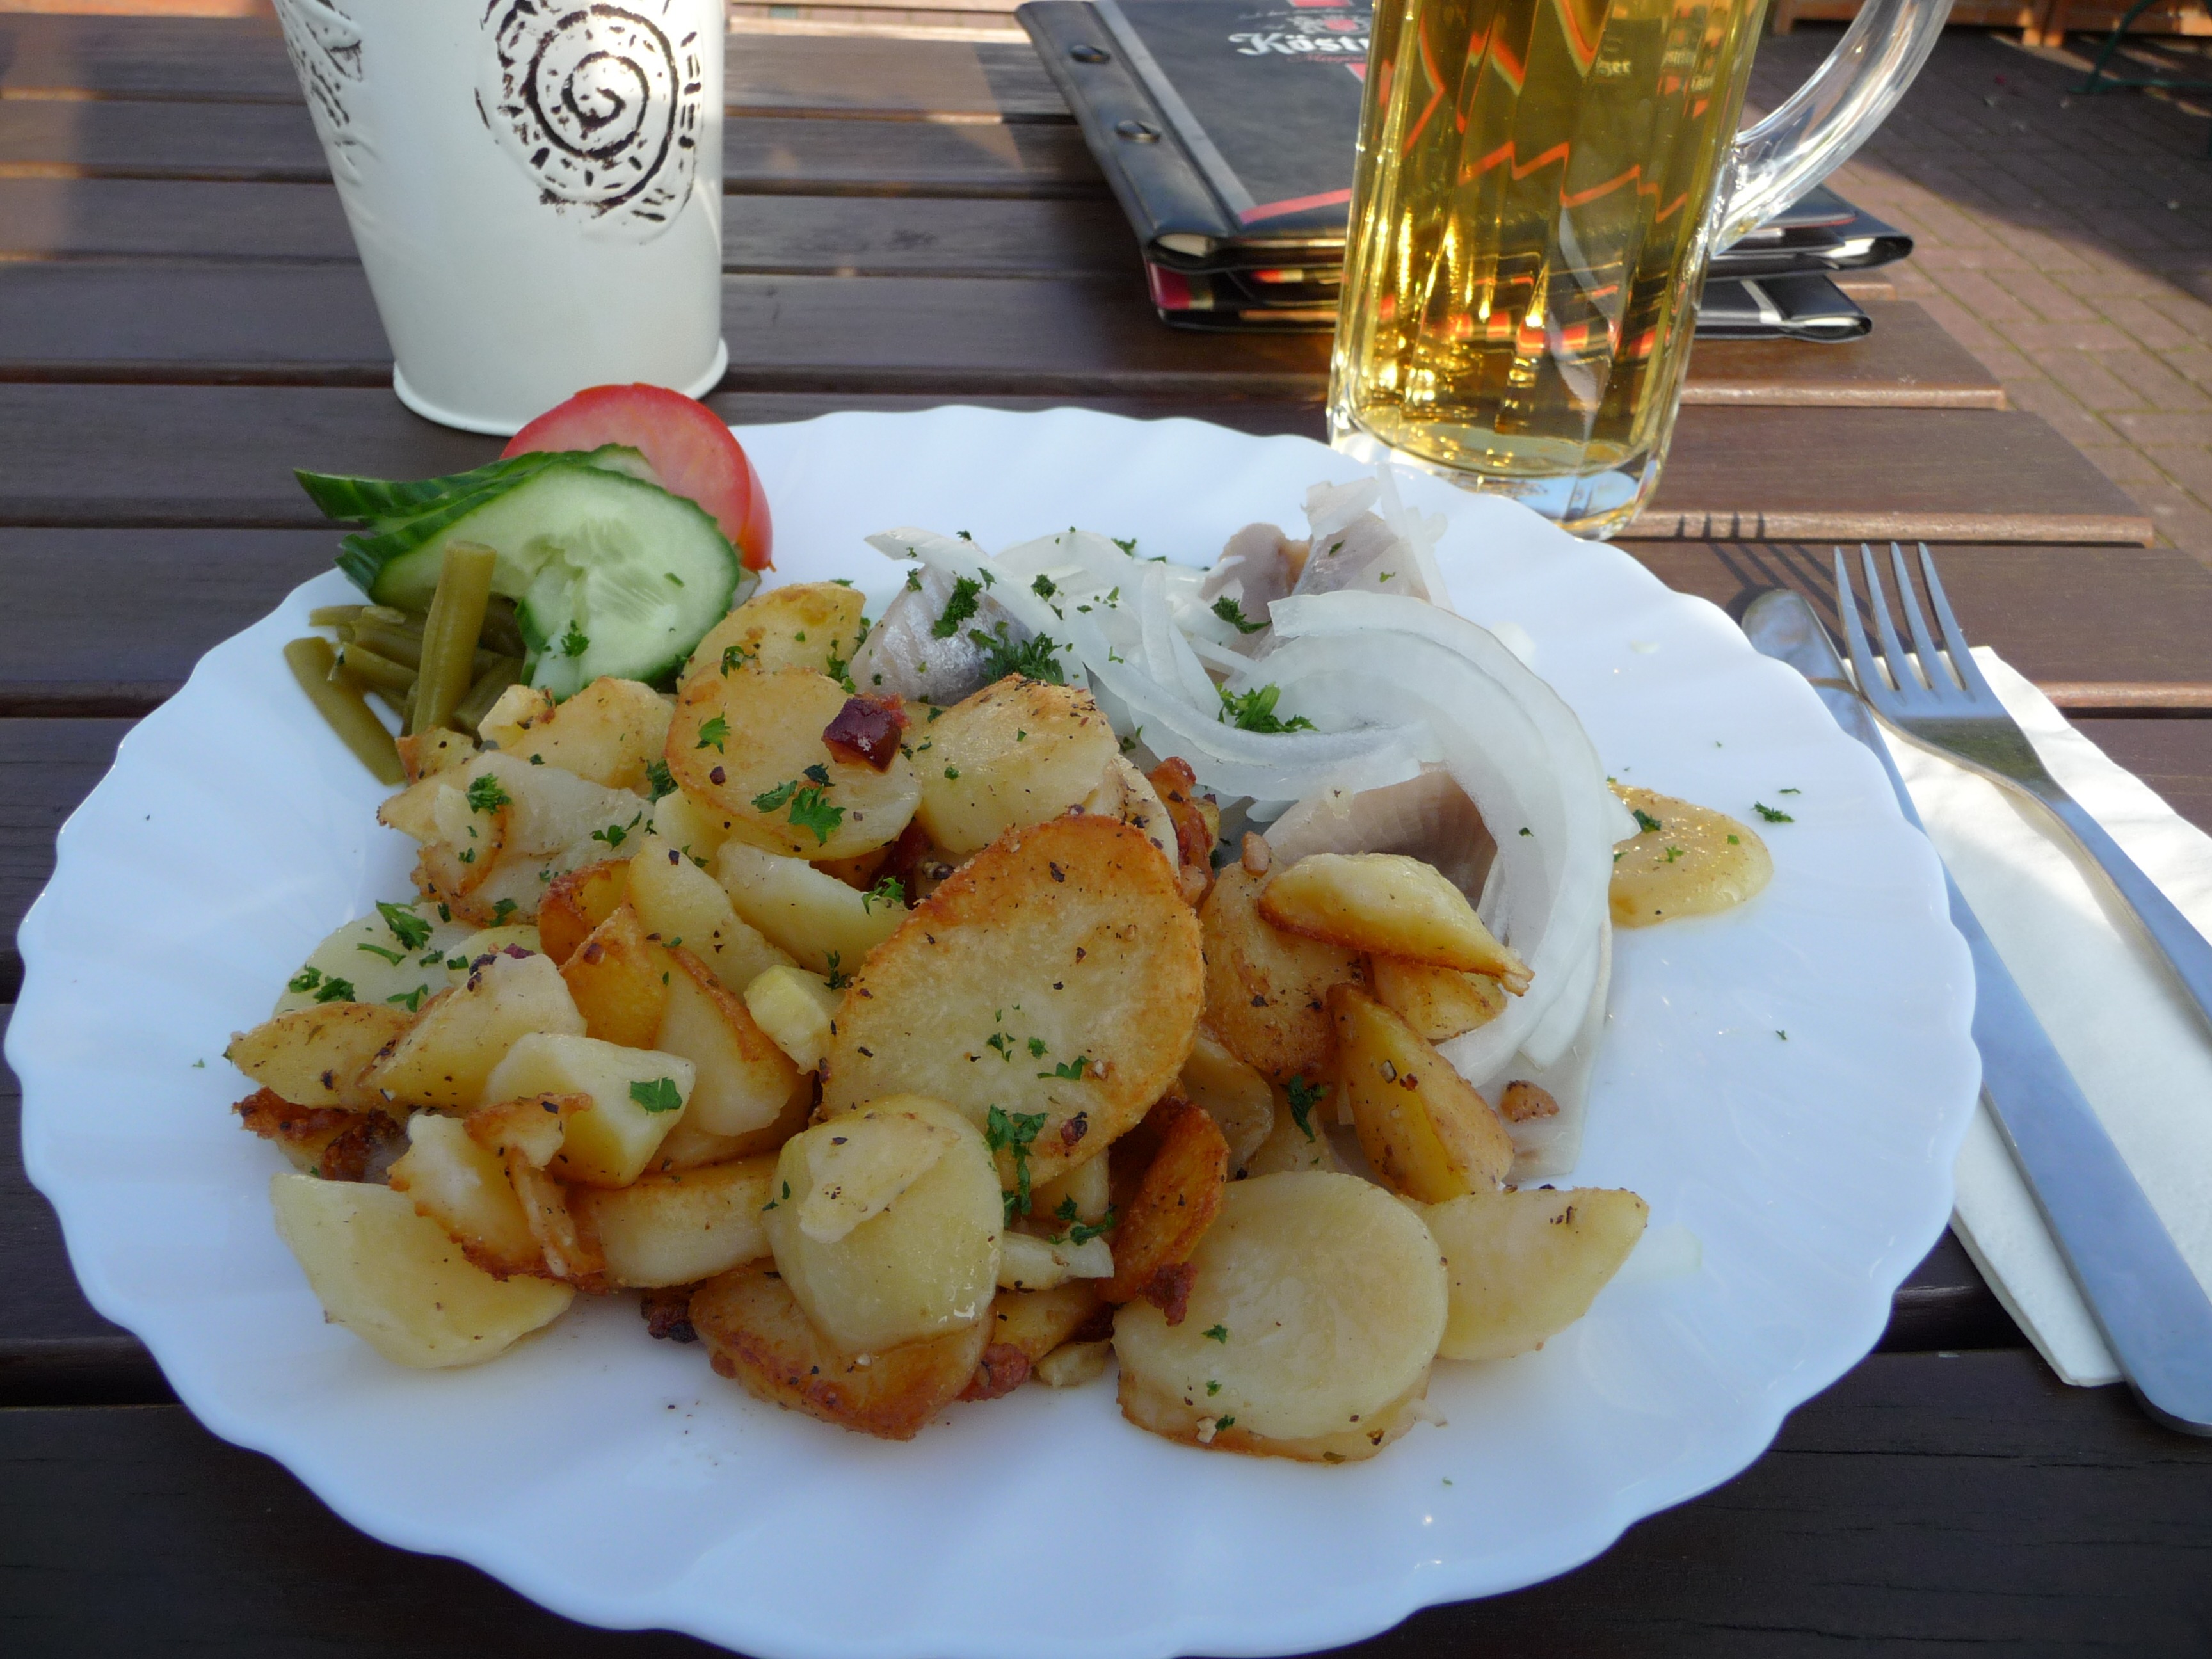
restaurant, dish, meal, food, produce, vegetable, seafood, breakfast, eat, lunch, cuisine, hearty, brunch, fried potatoes